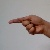
The image shows a hand gesture representing the letter 'G' in Indian Sign Language.